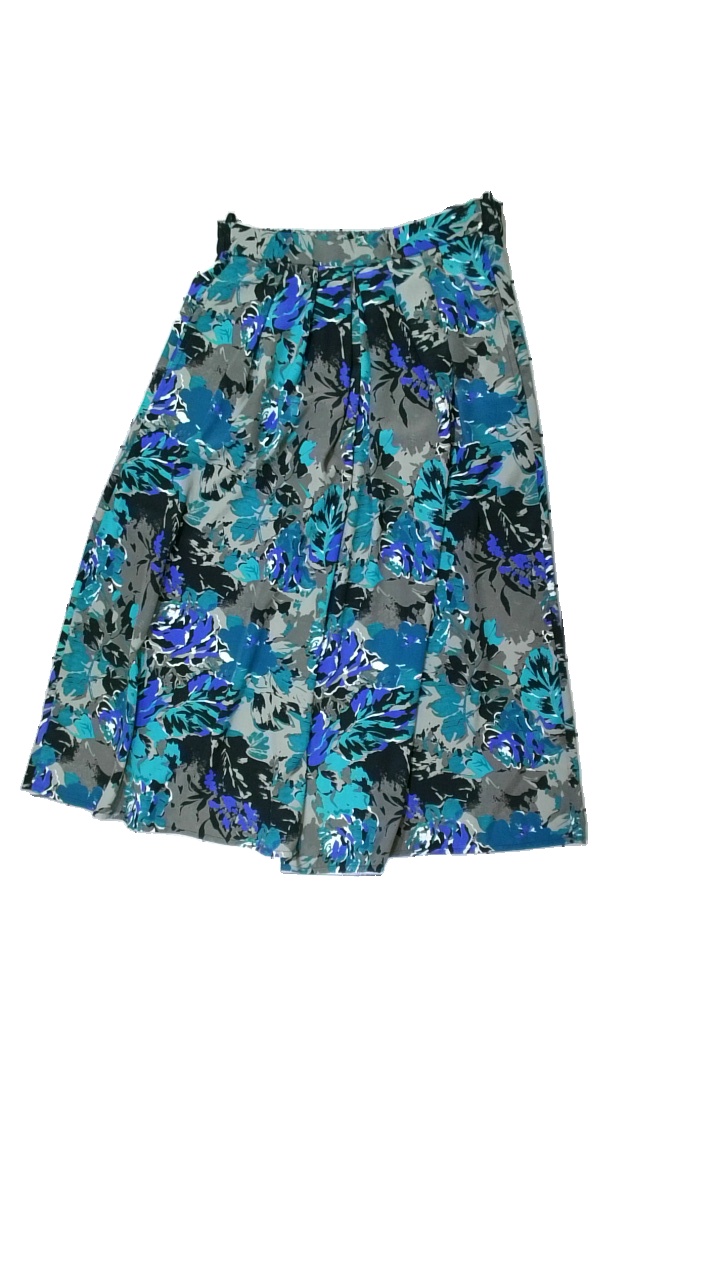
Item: Trousers (Ladies)
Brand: Missing
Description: Pösiga byxor
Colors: Green, Black, Blue, Beige, White
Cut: Regular
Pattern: Other
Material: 100% polyester
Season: All
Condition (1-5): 5
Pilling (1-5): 5
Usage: Reuse
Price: <50